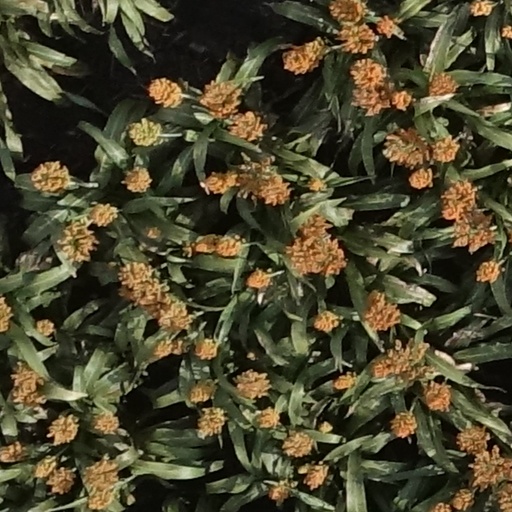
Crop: sorghum